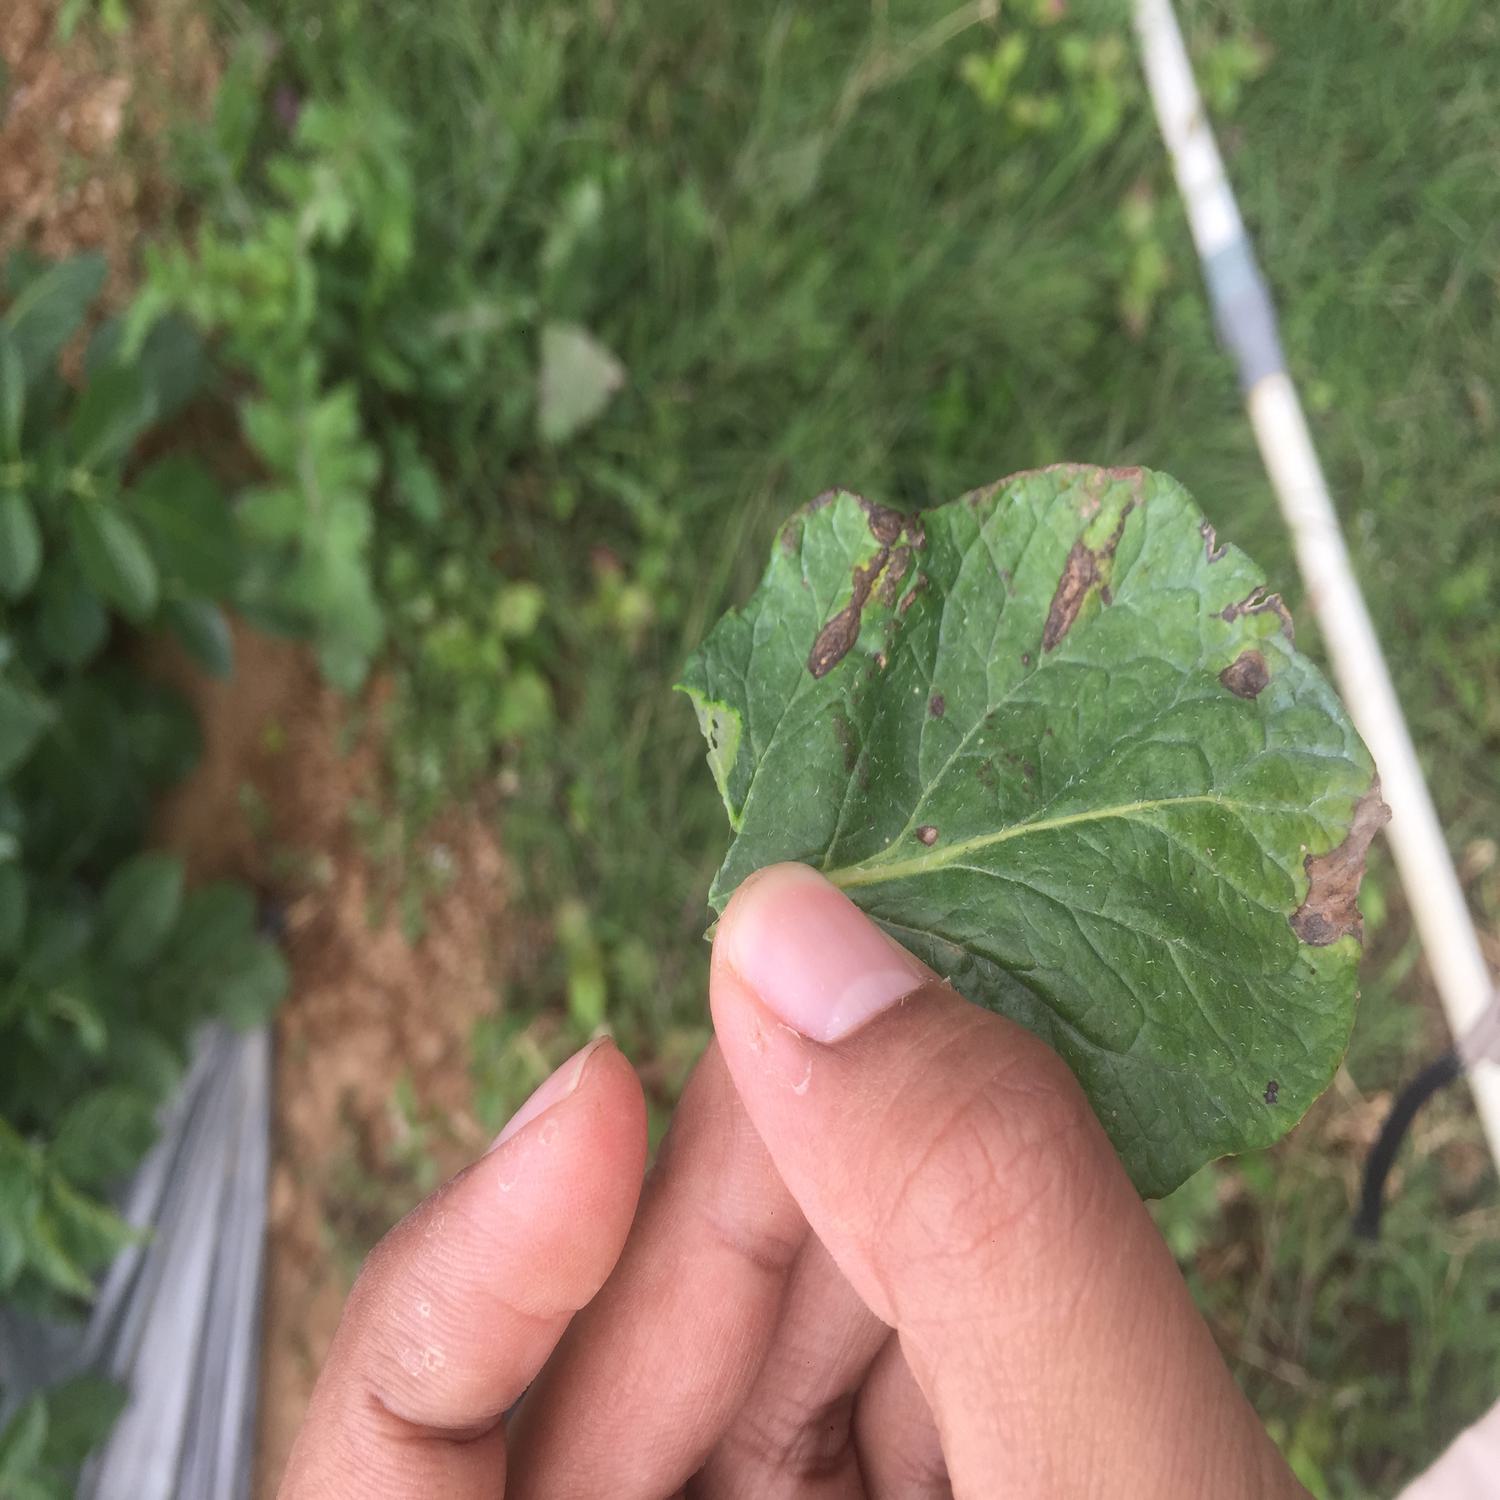
Label: Fungi